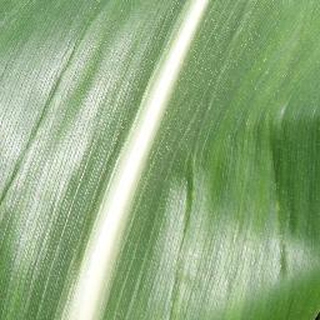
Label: healthy_corn